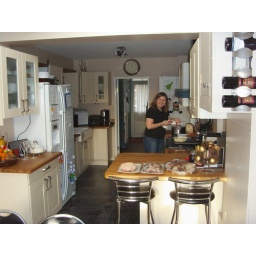
Julie in her favourite room of the house - the new kitchen - cooking up a storm